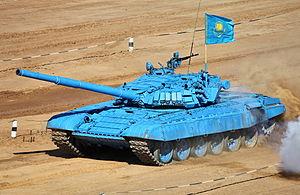
Les Forces armées kazakhes constituent une force de défense constituée d'une armée de terre, d'une armée de l'air, d'une marine et d'une garde républicaine. Elles furent fondées en 1992 après la dissolution de l'URSS. Ses quartiers-généraux sont situés à Astana.